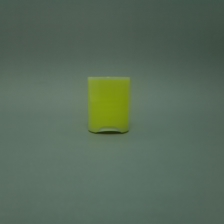
Color: green
Cap type: disc/press top cap